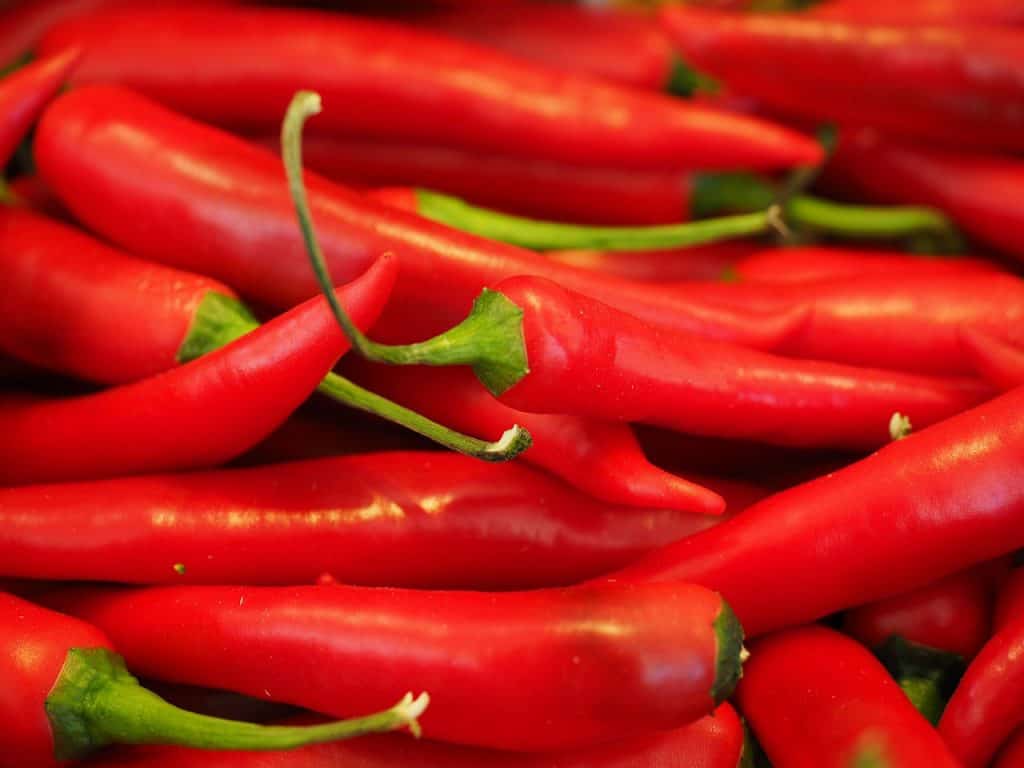
Label: chilli_pepper